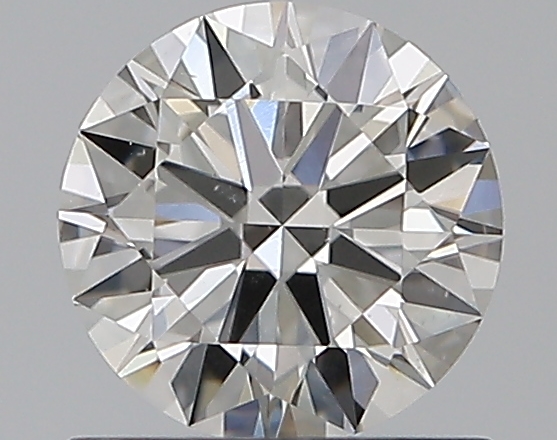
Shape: round
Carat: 0.7
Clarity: VS2
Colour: G
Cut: VG
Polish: EX
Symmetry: EX
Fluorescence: N
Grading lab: GIA
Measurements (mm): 5.72 x 5.74 x 3.41